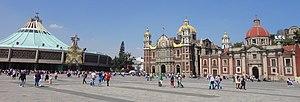
Le sanctuaire marial de Notre-Dame de Guadalupe est un sanctuaire catholique consacré à la Vierge de Guadalupe, situé sur la colline de Tepeyac, dans la delegación Gustavo A. Madero de Mexico, sur le lieu étant réputé être celui des apparitions mariales de Notre-Dame de Guadalupe en 1531.